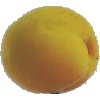
Label: Peach 2